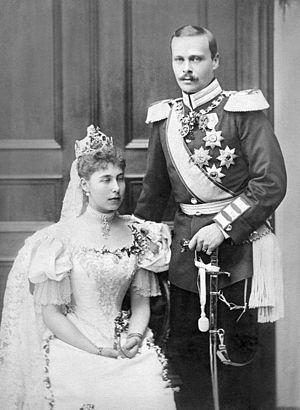
Ernest-Louis de Hesse-Darmstadt, né le 25 novembre 1868 à Darmstadt et mort le 9 octobre 1937 au château de Wolfsgarten, est le dernier grand-duc de Hesse. Il était également général d'infanterie dans l'armée allemande et un mécène avisé.